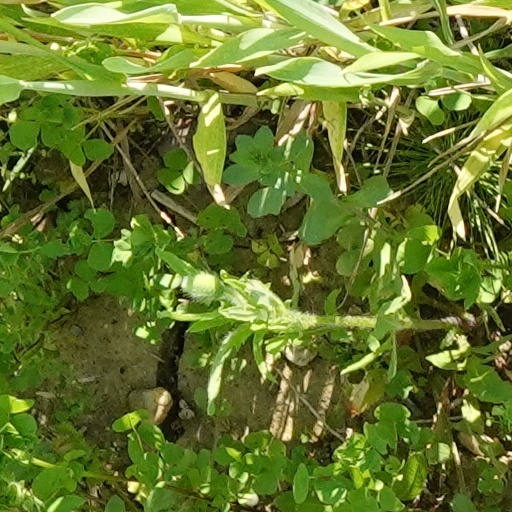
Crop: wheat